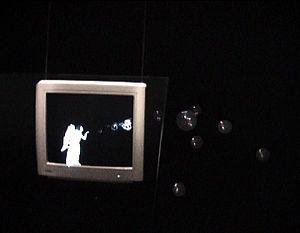
image extraite de l'oeuvre ""mais,...l'ange présentée à la Multimediale à Prague"
Bruno Cohen est un réalisateur et un scénographe français né en 1953 à Strasbourg. Il participe avec d'autres à la réintroduction du théâtre optique en France à la fin des années 1980.